Mass Effect: Andromeda

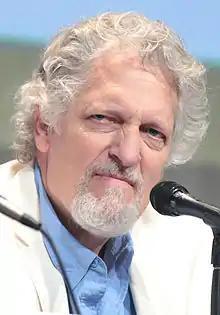
Clancy Brown voiced Alec Ryder in the game.

"Mass Effect: Andromeda" begins in 2185, between the events of "Mass Effect 2" and "Mass Effect 3". The four Citadel Council races and the quarians are planning to populate new home worlds in the Andromeda Galaxy as part of a strategy called the Andromeda Initiative. Each race sends 20,000 citizens on a one-way, 600-year journey to Heleus Cluster located in Andromeda aboard their own sleeper ship, called an Ark, and selects a leader, known as a Pathfinder. Once the races arrive at their destination in 2819, they help build the Nexus, a space station that serves as a center of government and diplomacy, a living area, and a base of operations for the Pathfinders. Characters and player decisions from the original "Mass Effect" trilogy are not carried over into "Mass Effect: Andromeda", and there is no canon ending which is referenced.